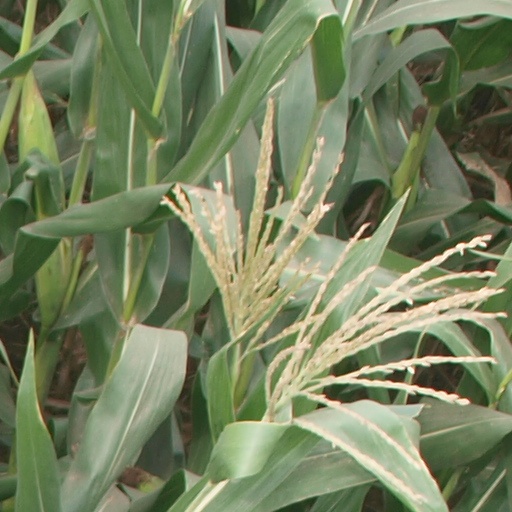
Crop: maize; corn